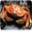
Label: cra